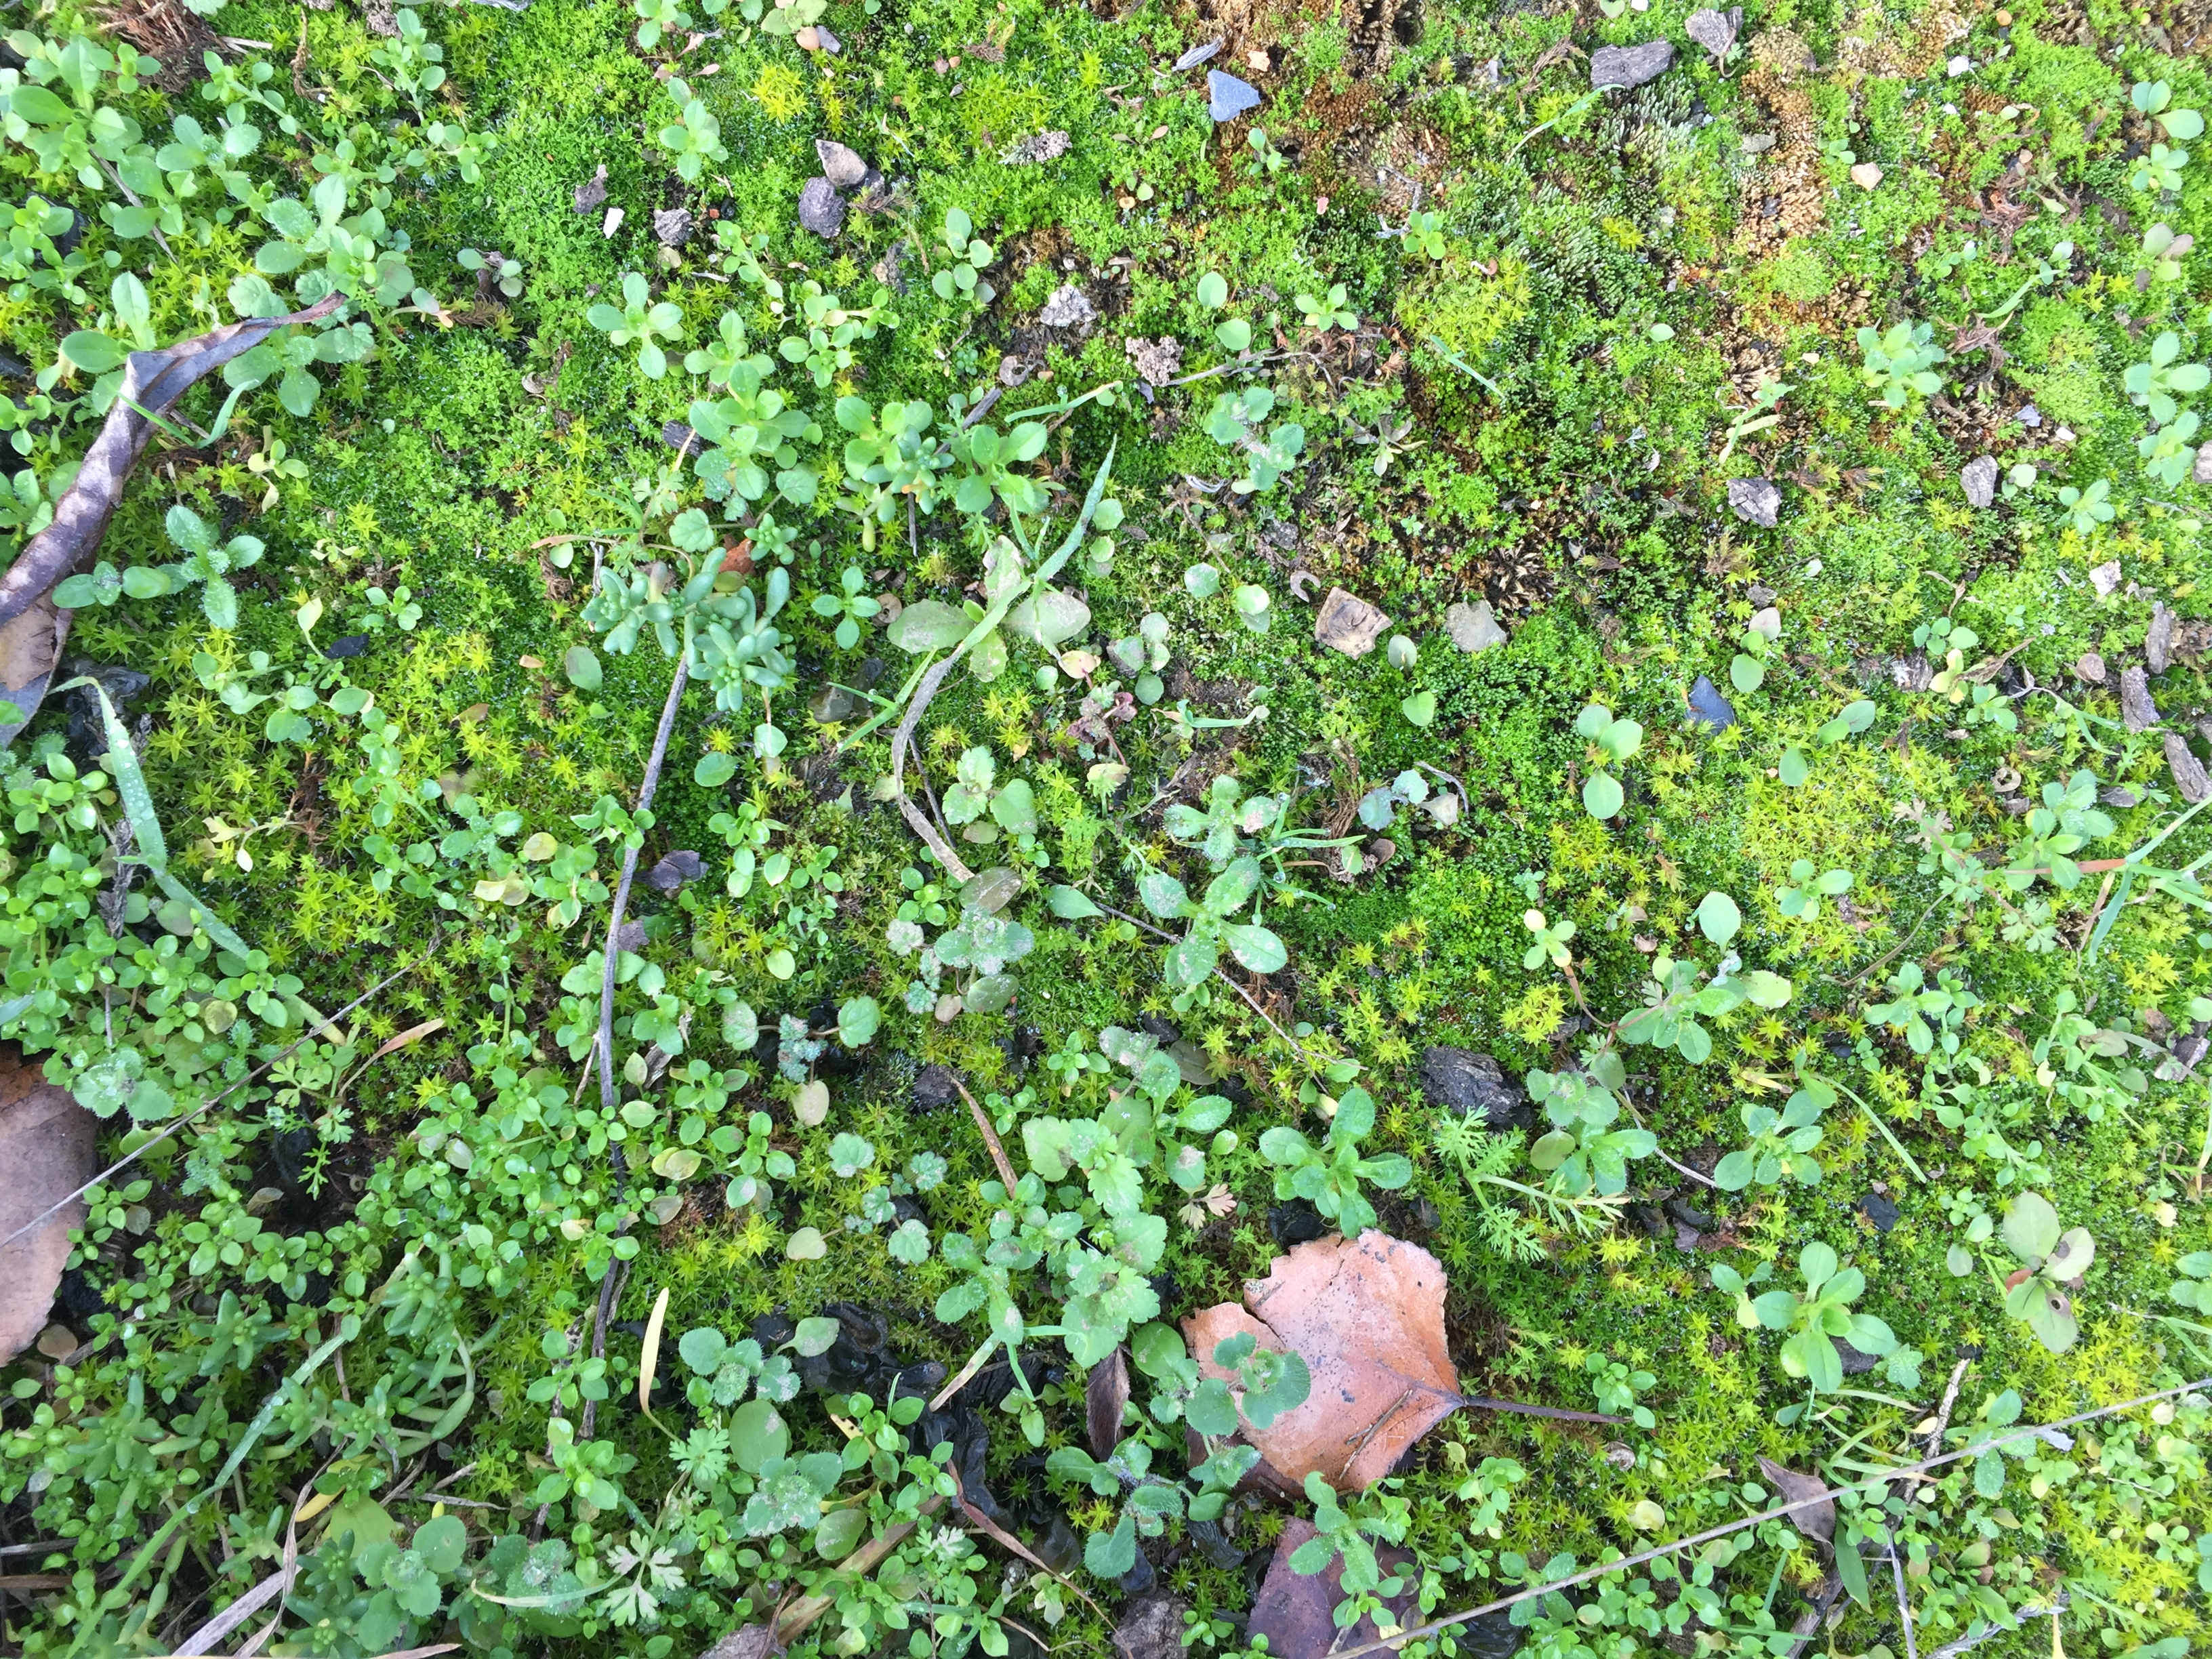
natural, plant, flower, groundcover, herb, flowering plant, grass, shrub, annual plant, ivy